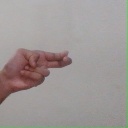
अक्षर: ह